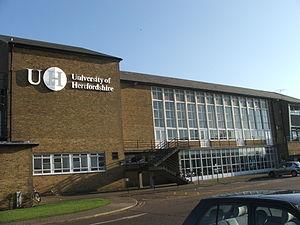
Hatfield est une ville du Hertfordshire, en Angleterre du Sud-Est. Elle est particulièrement connue pour être la terre d'accueil de Hatfield Palace, la résidence royale des Tudor; Hatfield House, la maison séculaire de la famille Cecil; le lieu de naissance du premier jet commercial, le De Havilland Comet et le lieu d'une catastrophe ferroviaire meurtrière en l'an 2000.
L'université du Hertfordshire est une université nationale anglaise, située à Hatfield dans le Hertfordshire. Elle a acquis le statut d'université en 1992.